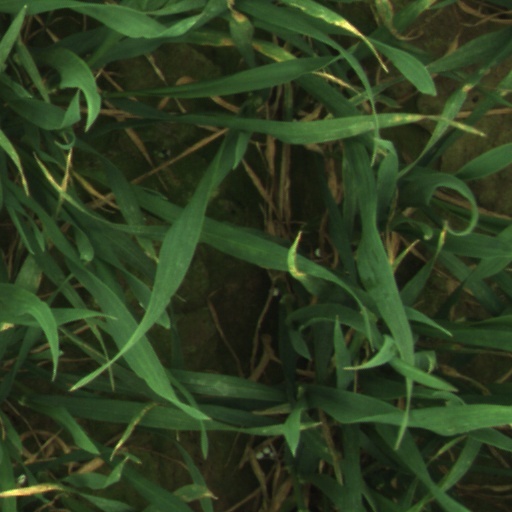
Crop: wheat